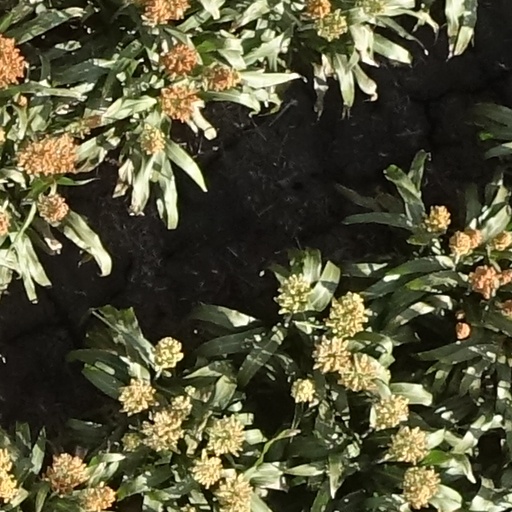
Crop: sorghum